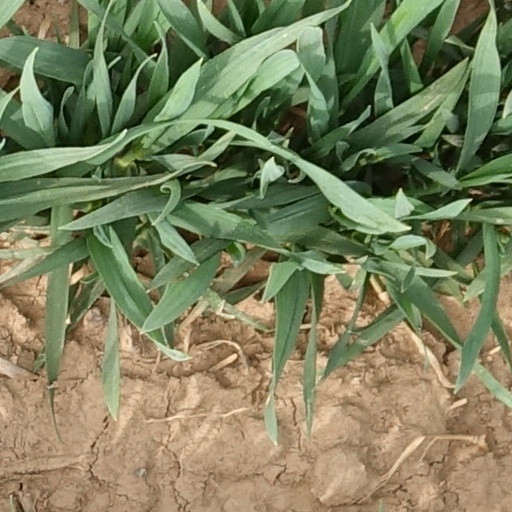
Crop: wheat